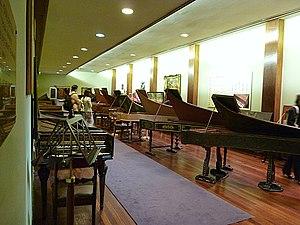
Cet article contient une liste de lieux d'exposition de clavecins anciens ; elle n'est pas limitative.
La collection Russell est une importante collection d'instruments à clavier anciens assemblés par le claveciniste et organologue britannique Raymond Russell. Elle fait partie de la collection des musées d'instruments musicaux de l'Université d'Edimbourg et se trouve dans le St Cecilia's Hall. Son nom complet est la Raymond Russell Collection of Early Keyboard Instruments.